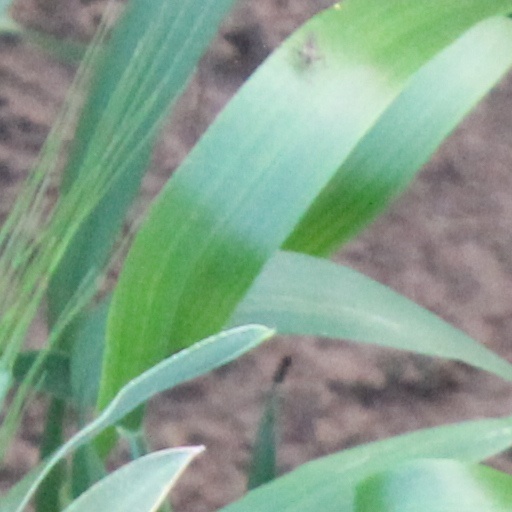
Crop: wheat